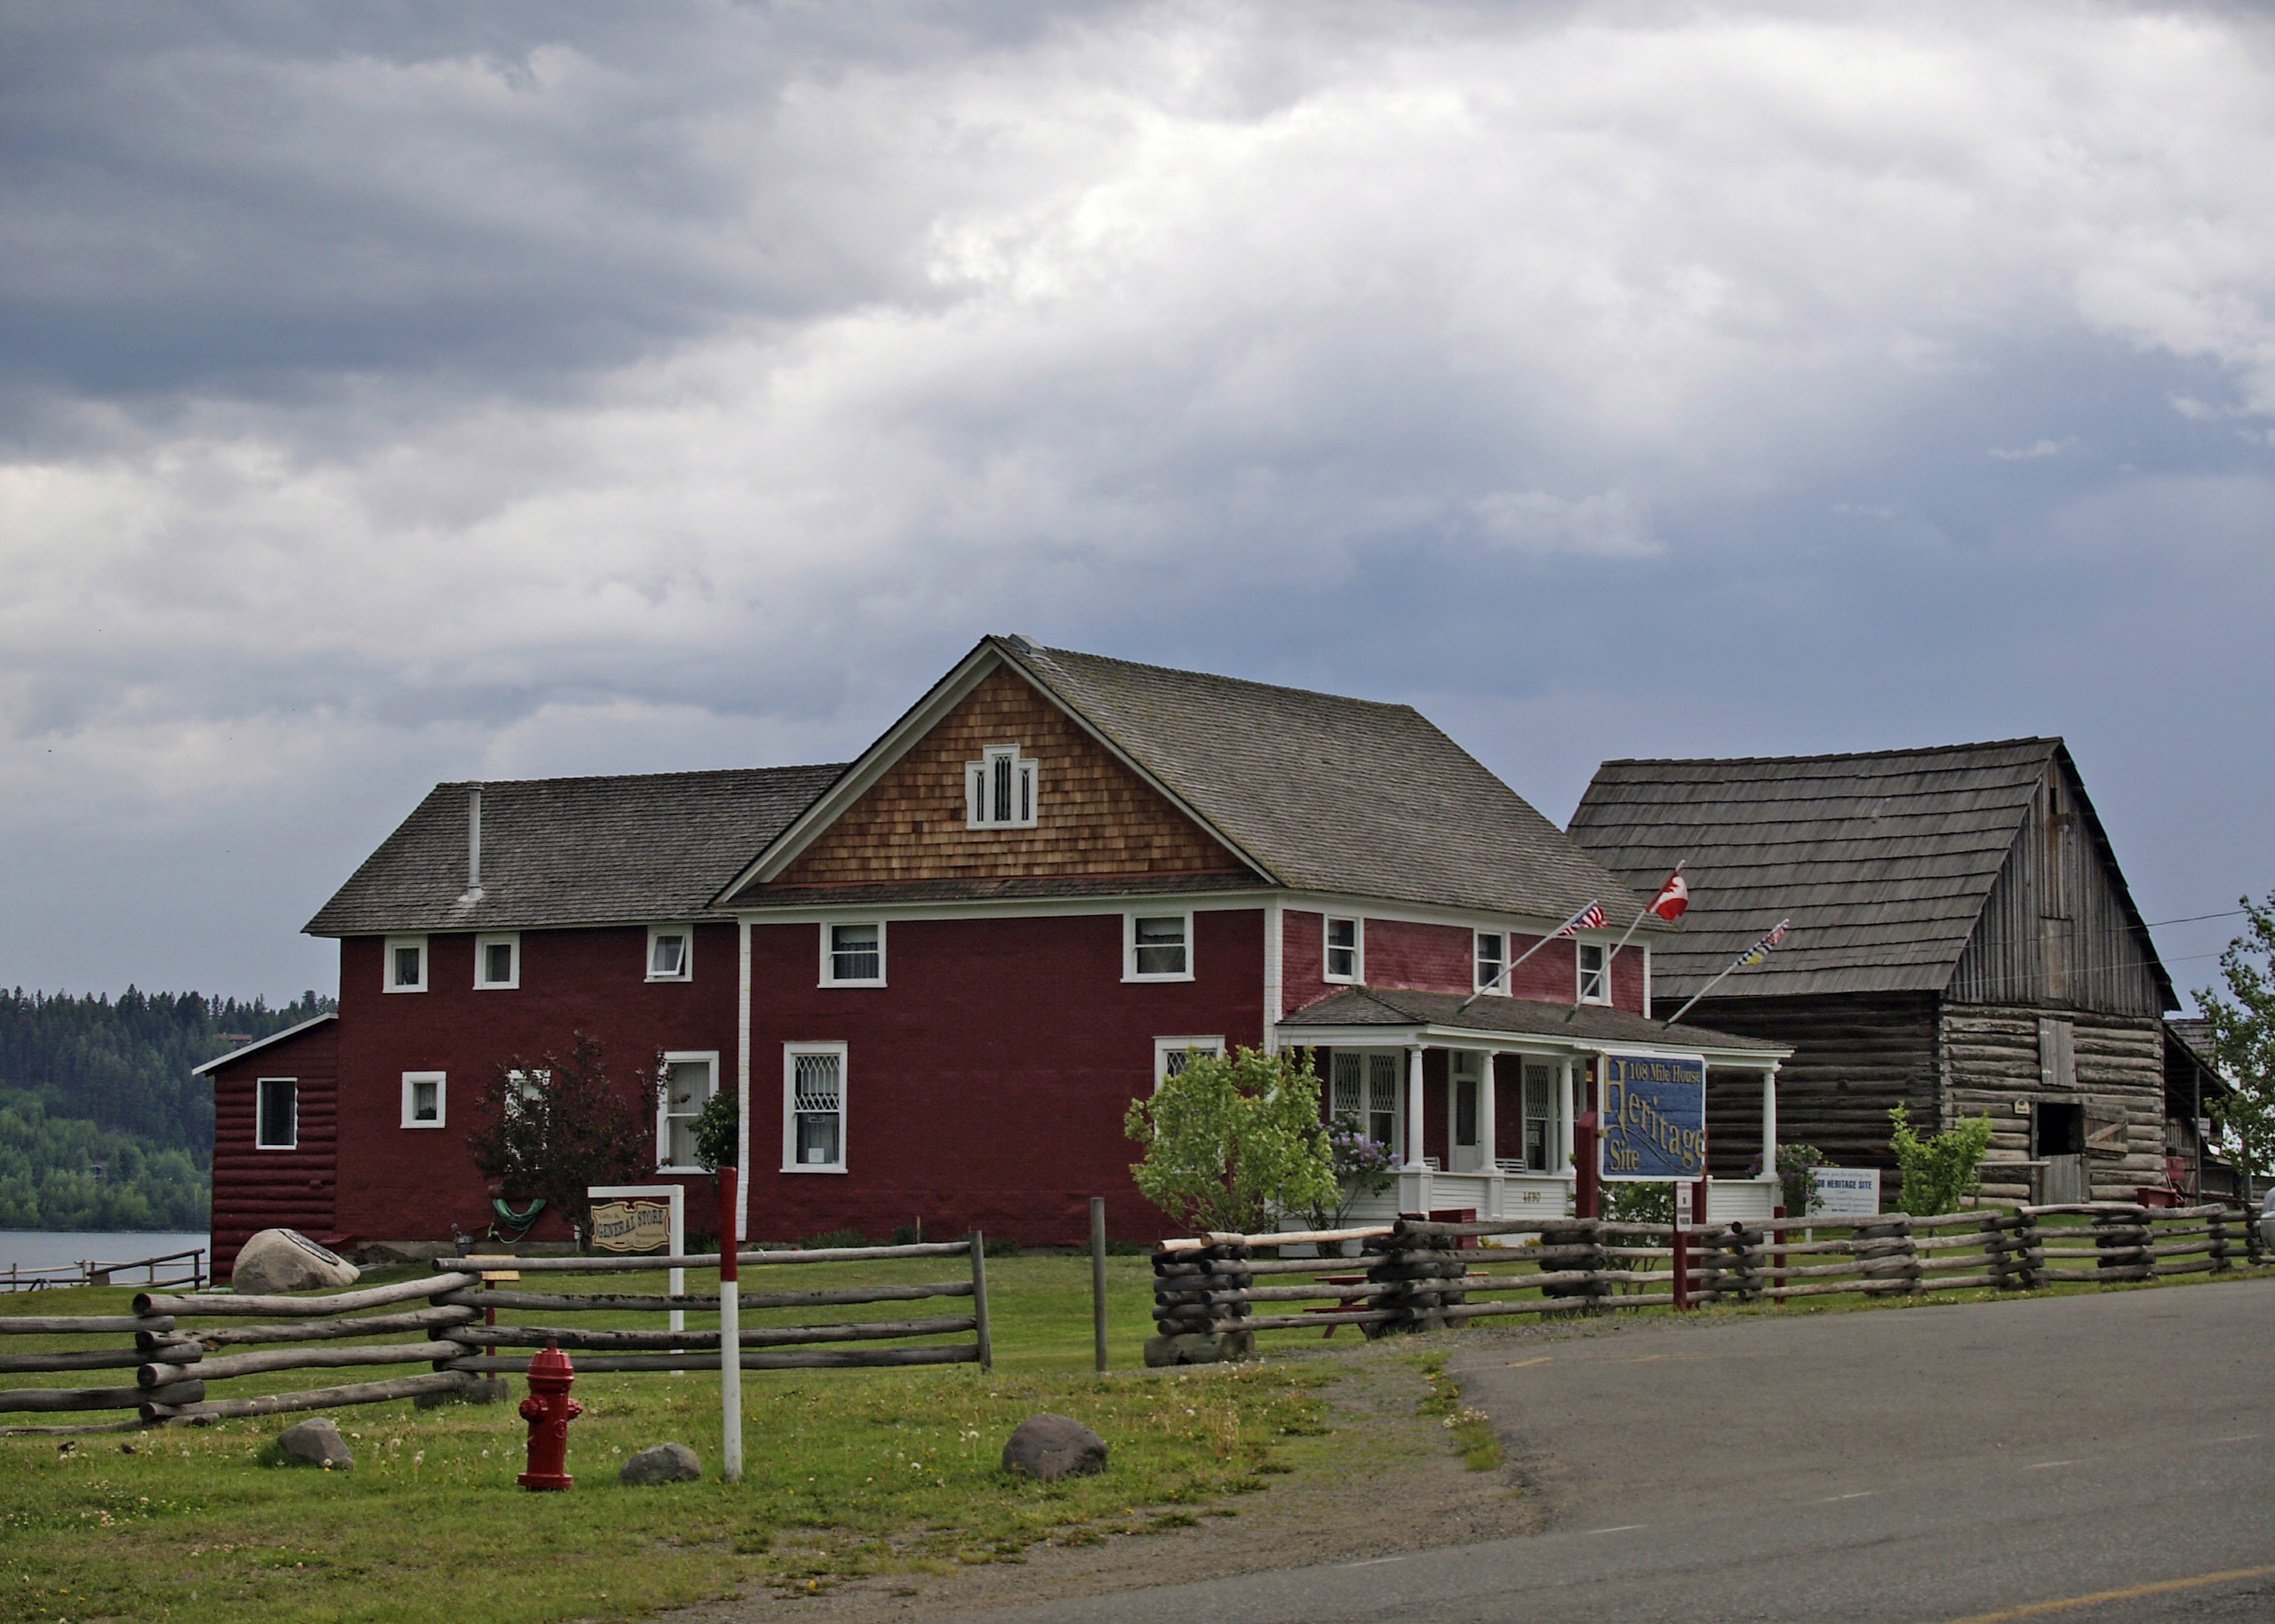
landscape, cloud, architecture, sky, farm, house, roof, building, barn, home, suburb, cottage, scenery, weather, ancient, facade, property, clouds, canada, farmhouse, wooden, heritage, estate, old buildings, real estate, rural area, british columbia, residential area, land lot, onehundred eight mile house